Bicentennial Series

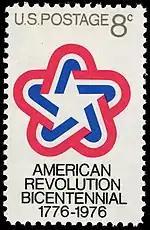
The first stamp in the Bicentennial Series was designed in 1970 by Bruce N. Blackburn.

The Bicentennial Series was a lengthy series of American commemorative postage stamps.